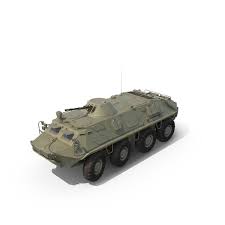
Label: BTR-60